Howard Golden

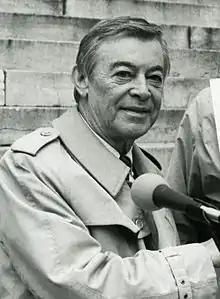
Golden in 1996

Howard Golden (November 6, 1925 – January 24, 2024) was an American lawyer and politician in the Democratic Party who served as the borough president of Brooklyn from January 3, 1977, to December 31, 2001. He concurrently served as chairman of the Brooklyn Democratic Party from January 1984 to October 1990. Golden also served on the New York City Council from 1970 until 1976.